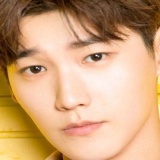
diễn viên Hinh Chiêu Lâm